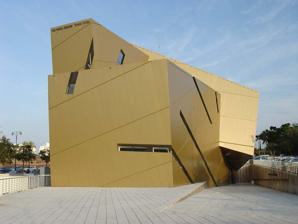
Building: Wohl Centre
Country: Israel
Year built: 2005
The Wohl Centre from the south The Wohl Centre from west The Wohl Centre is a convention center on the main campus of Bar-Ilan University in Ramat-Gan , Israel . History Wohl Centre was built between 2001 and 2005 and covers about 42,000 square feet (3,900 square meters). The building, designed by the internationally renowned Daniel Libeskind and a local architecture firm, the Heder Partnership, has been noted for its stark exterior and uncluttered interior. In 2006, the Wohl Centre won a RIBA International Award for its architecture. The building was designated in 2019 a B-class site for conservation. Design The building, which was Daniel Libeskind's first in Israel, was built on a relatively small budget. The ILS 43 million ($7.2 million) it cost to construct the center came in part from British philanthropist Maurice Wohl . Three long rectangular "bars" comprise the building's base, above which rests a 1,000-seat auditorium. The center's angular form evokes an open book and, according to Libeskind, embodies "the interrelation between the dynamics of knowledge and the unifying role of faith." Hebrew letters inspired the shapes of the windows, which cut across a gold-colored aluminum exterior. See also Architecture of Israel References